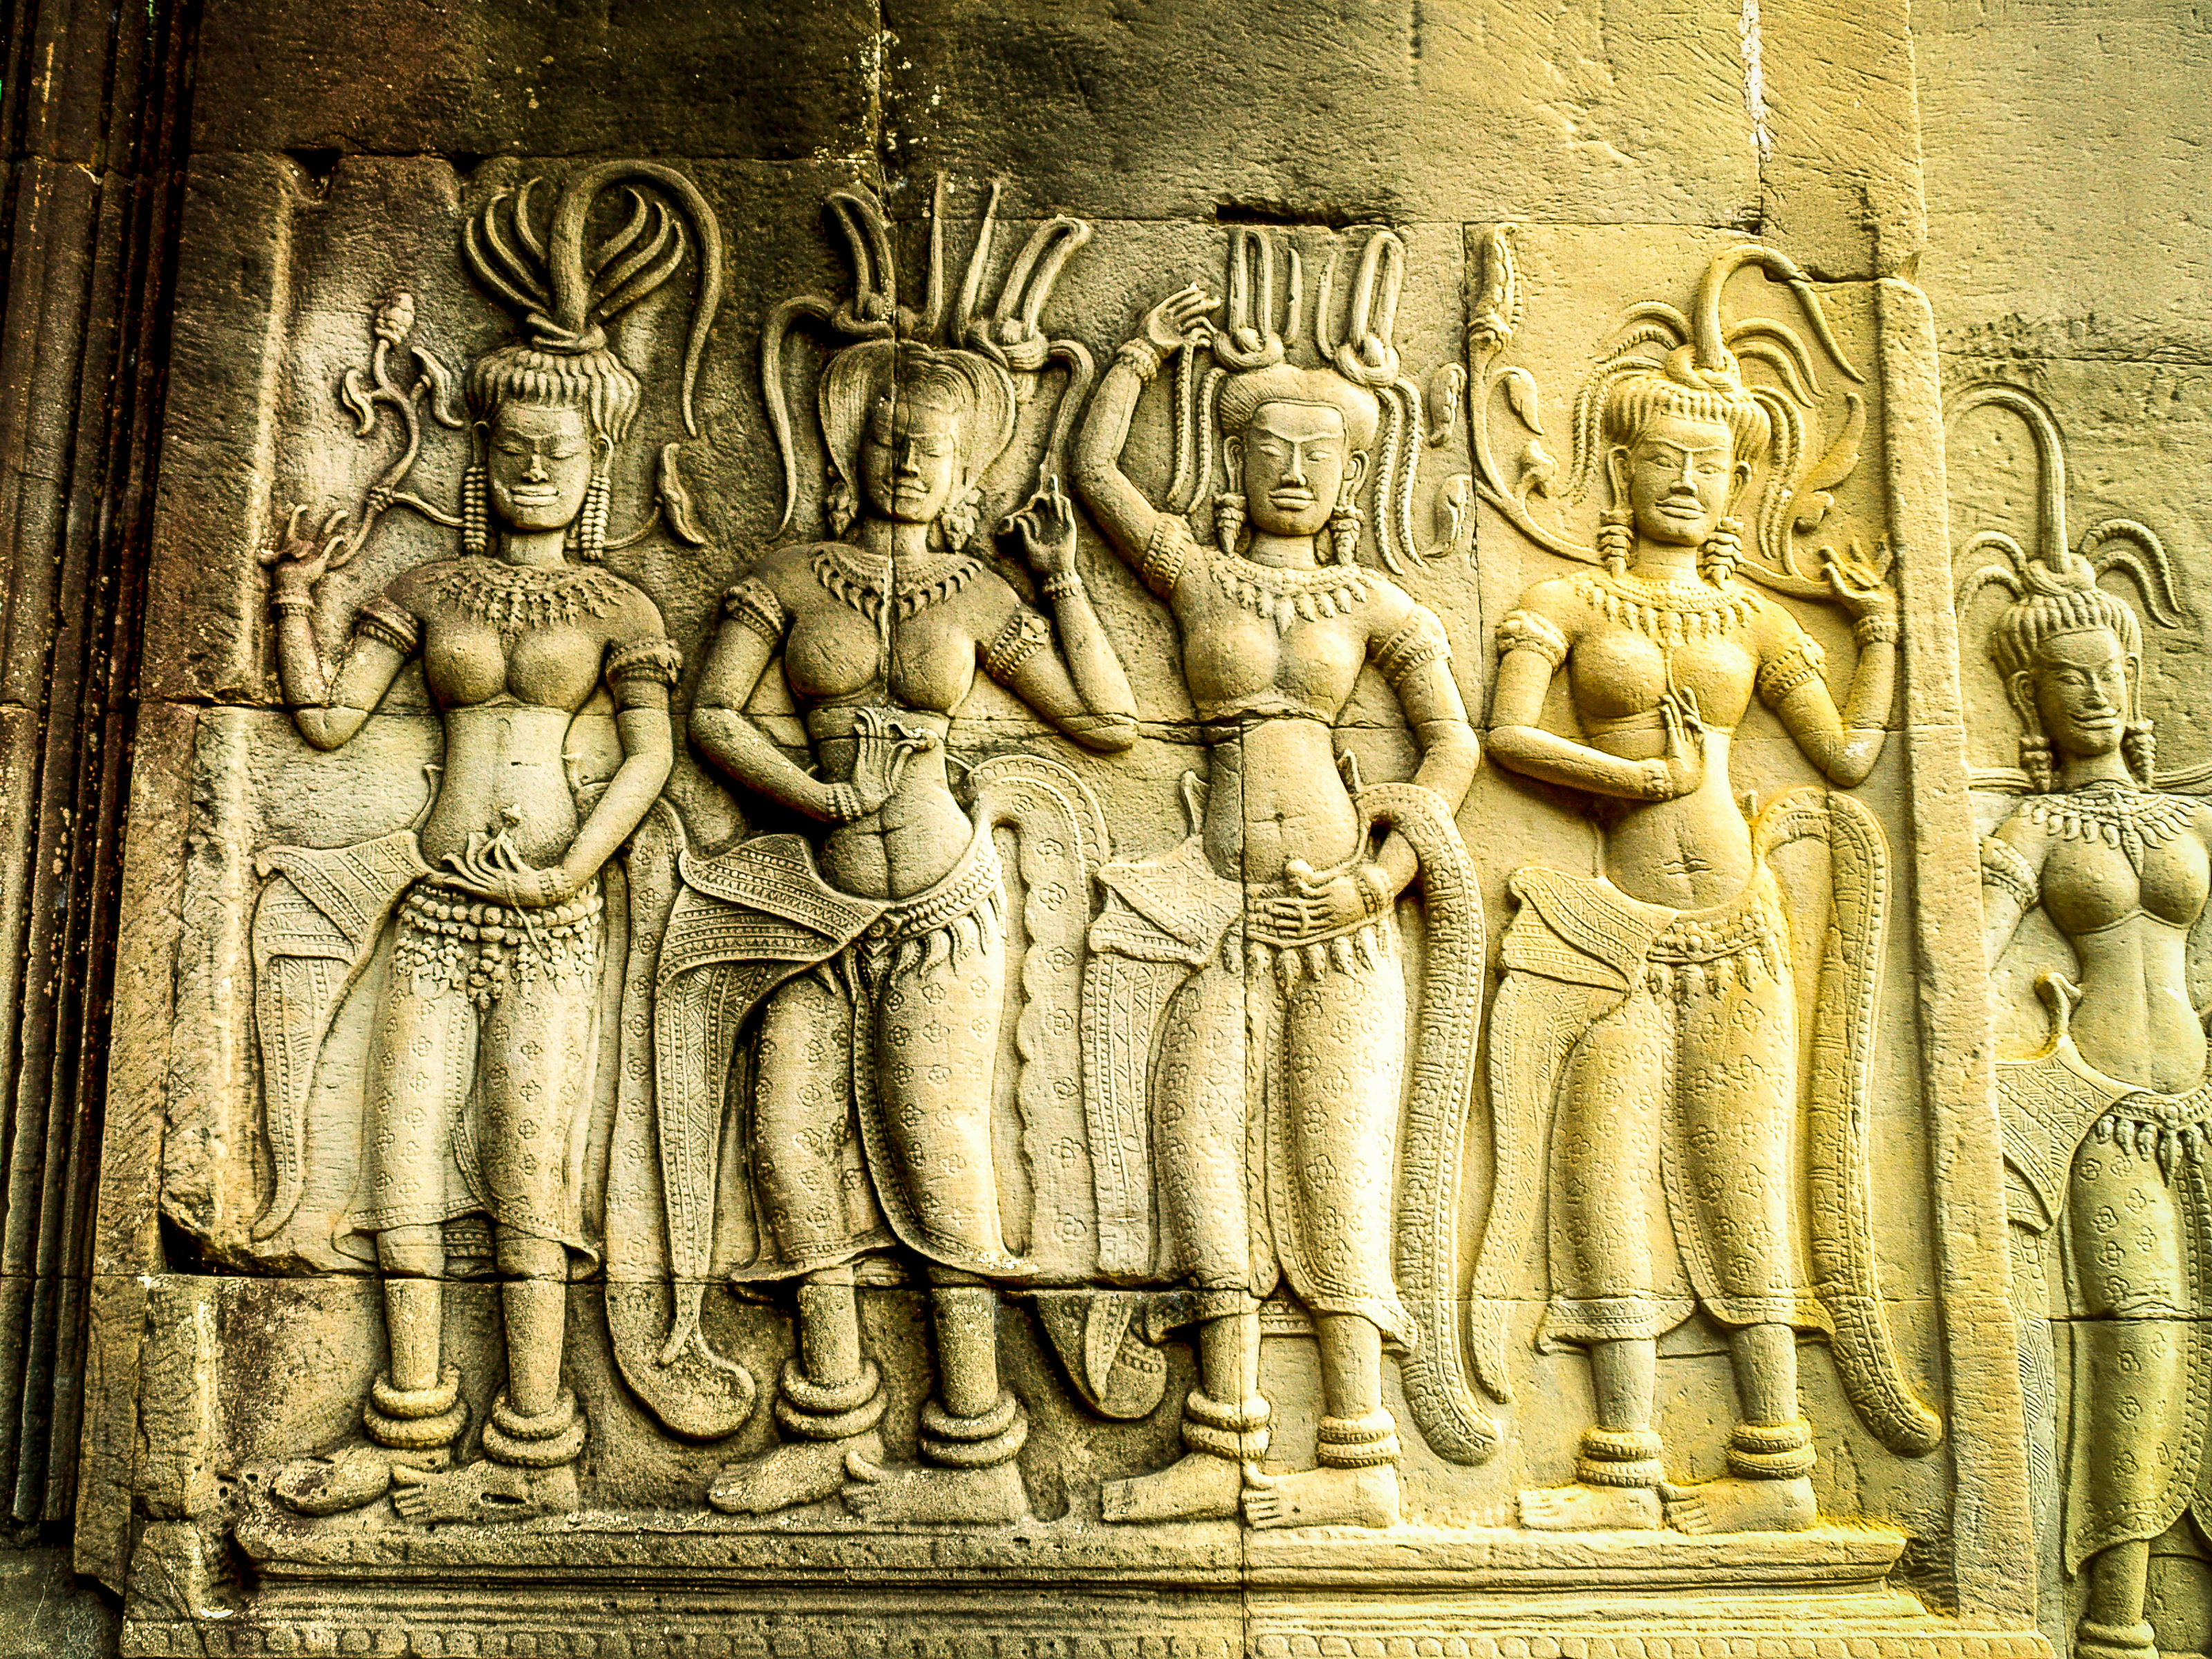
old, cambodia, culture, temple, ancient, stone, architecture, religion, art, asia, statue, ruin, history, tourism, sculpture, monument, religious, khmer, line, thom, civilization, cambodian, asian, hindu, travel, angkor, wat, bayon, heritage, tourist, stone carving, relief, carving, ancient history, archaeological site, classical sculpture, middle ages, artifact, mythology, stock photography